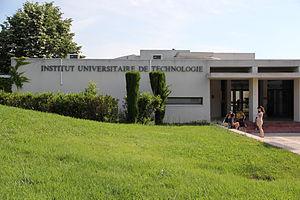
IUT de l'Université d'Avignon
L'Université d'Avignon ou Avignon Université est une université française située à Avignon dans le Vaucluse, en région Provence-Alpes-Côte d'Azur. Créée en 1309, elle fait partie des plus anciennes universités françaises. Elle compte 7,505 étudiants inscrits en 2018-2019. Ses domaines d'enseignement sont les sciences humaines et sociales, les arts, les lettres et les langues, le droit, l'économie et la gestion ainsi que les sciences, la technologie et la santé.
L'institut Universitaire de Technologie d'Avignon est un établissement français d'enseignement supérieur situé au 337, chemin des Meinajaries à Avignon.